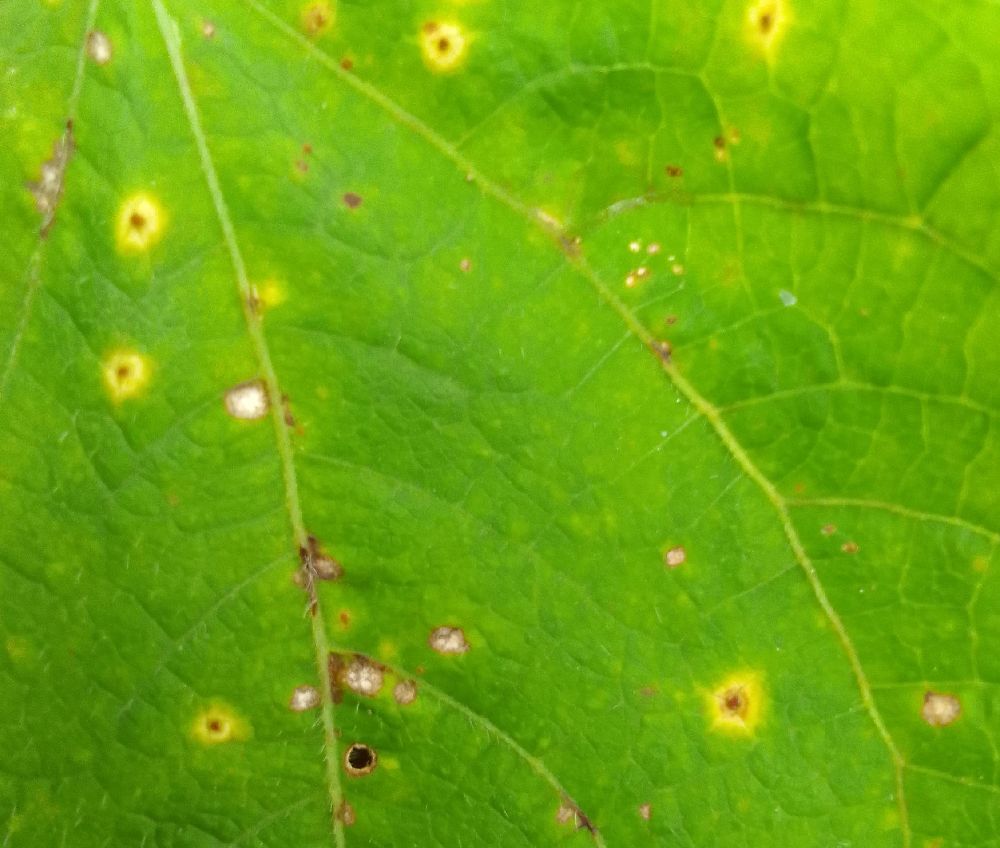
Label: rust